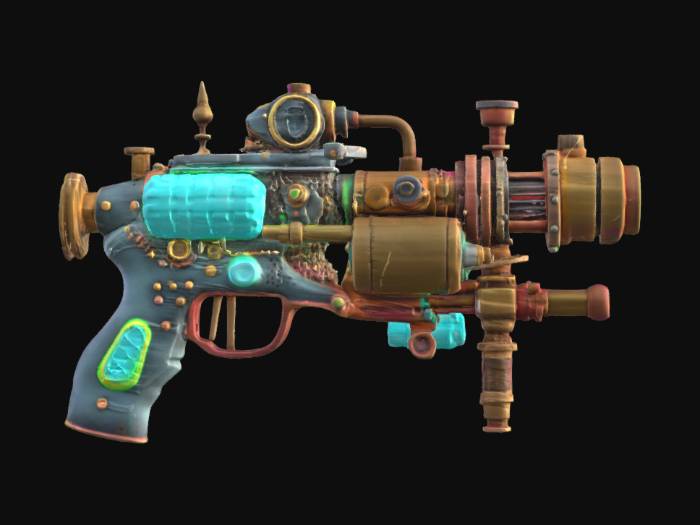
미적 점수 (1~10점): 7